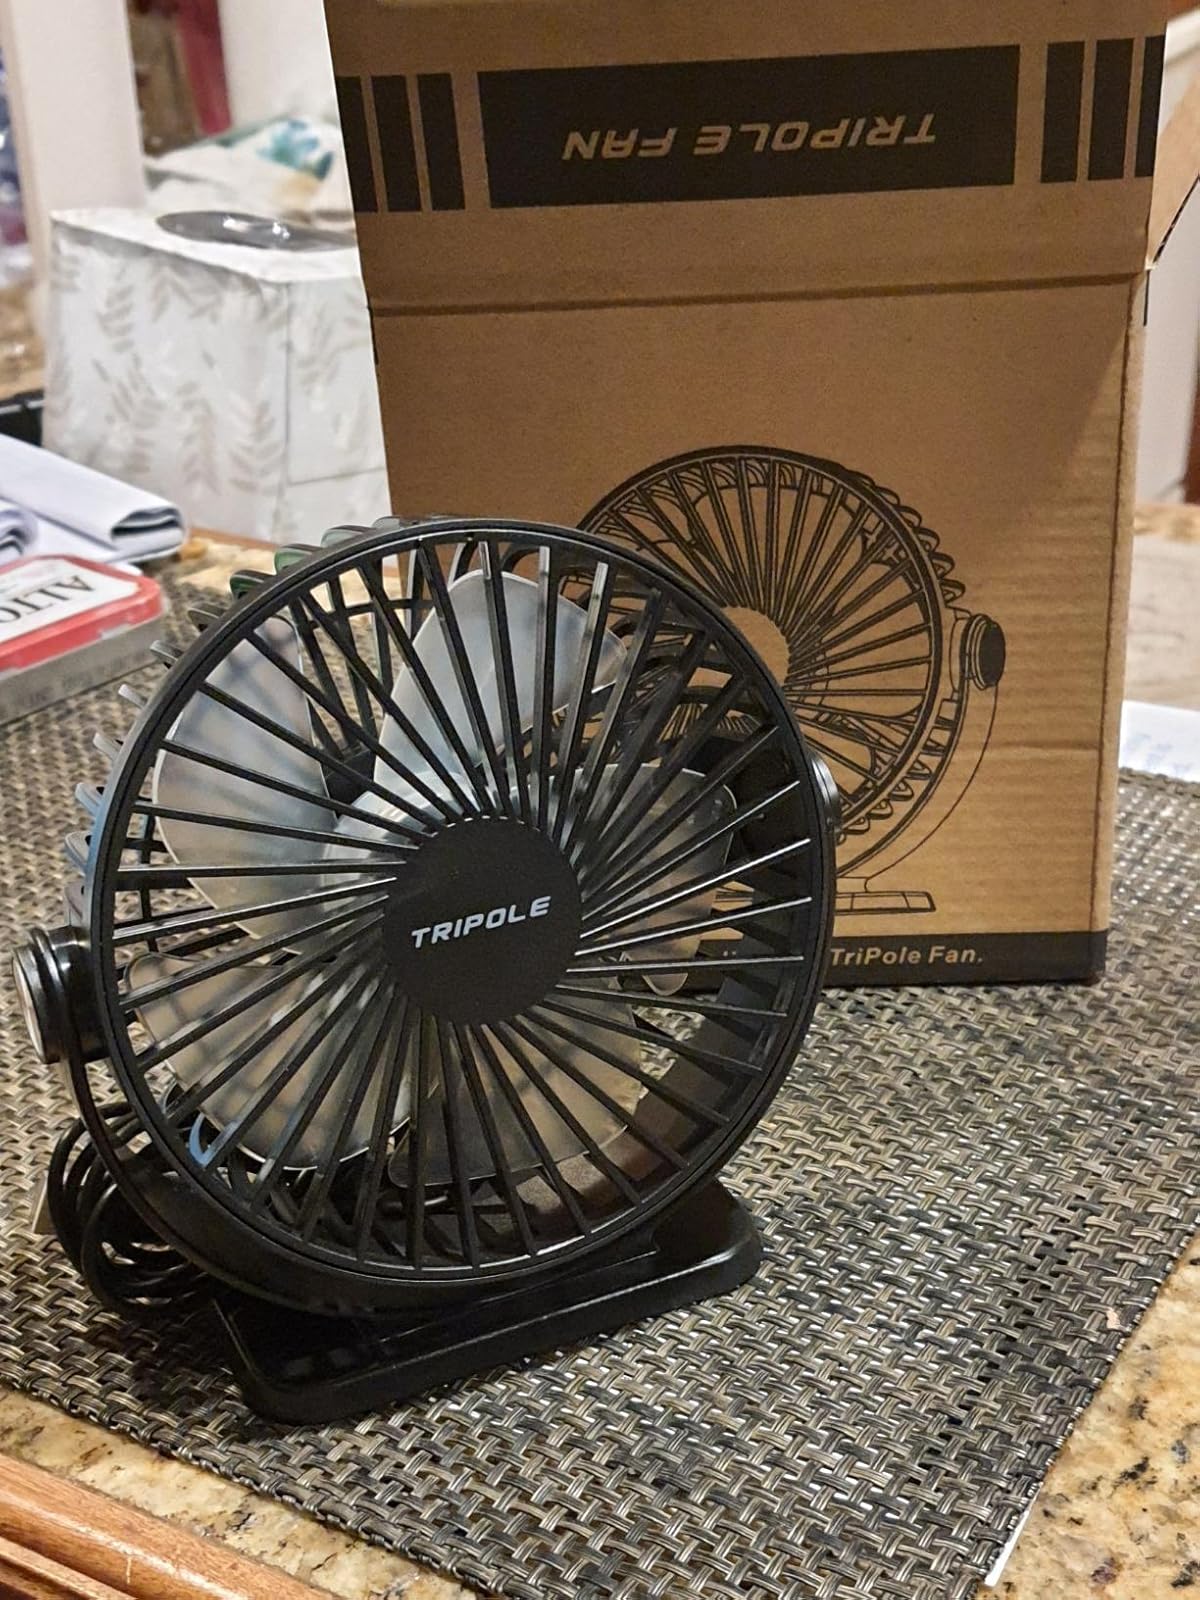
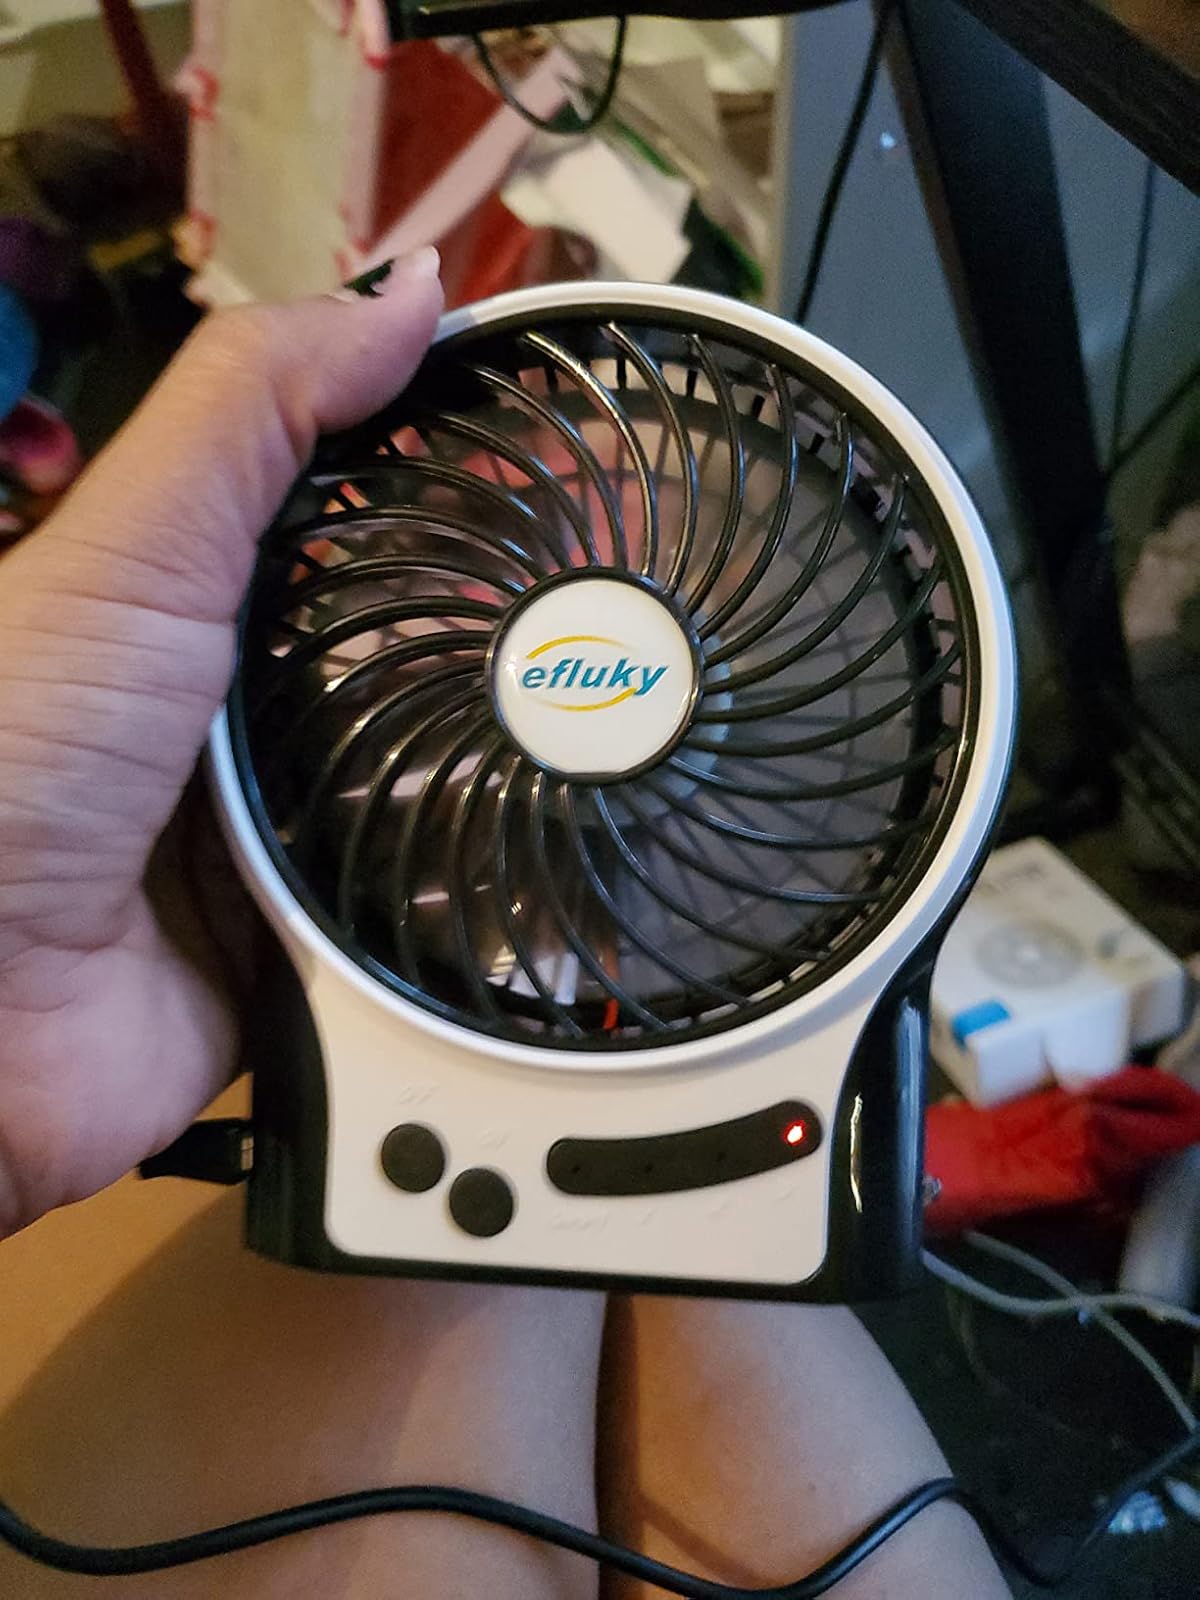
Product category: fan
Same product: no